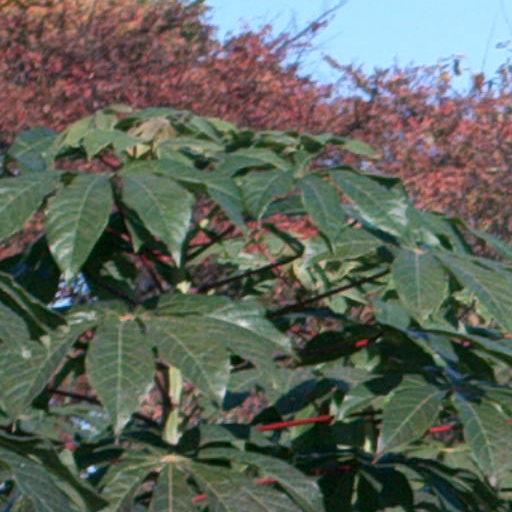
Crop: cassava